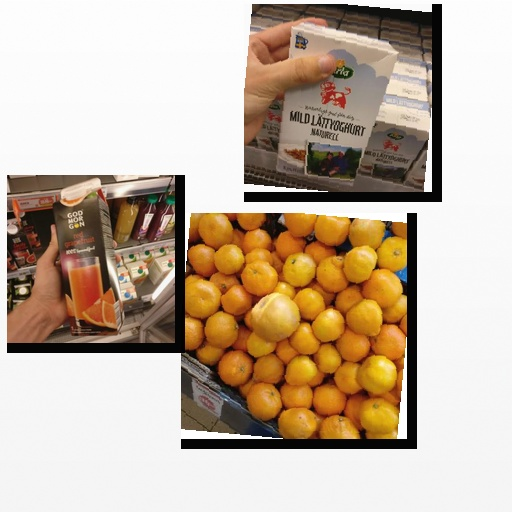
Food items: natural_low_fat_yogurt, red_grapefruit_juice, satsuma